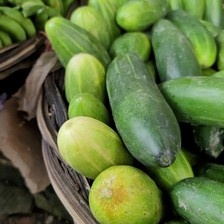
Label: cucumber